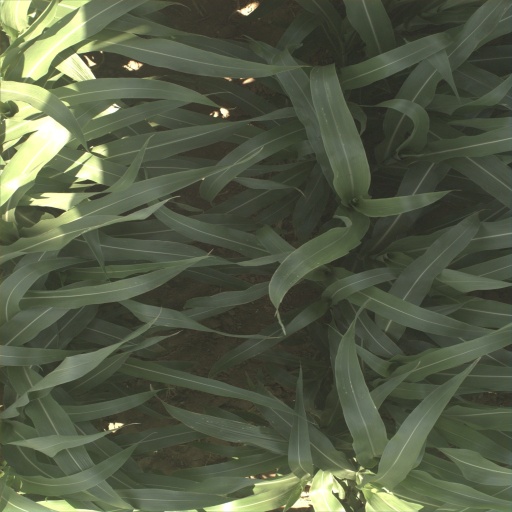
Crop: sorghum